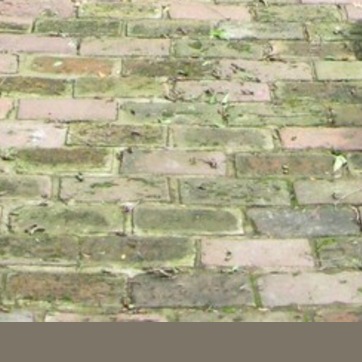
Material: brick